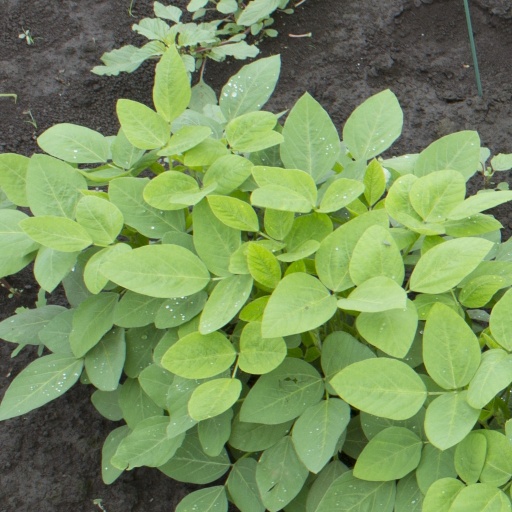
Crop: soybean